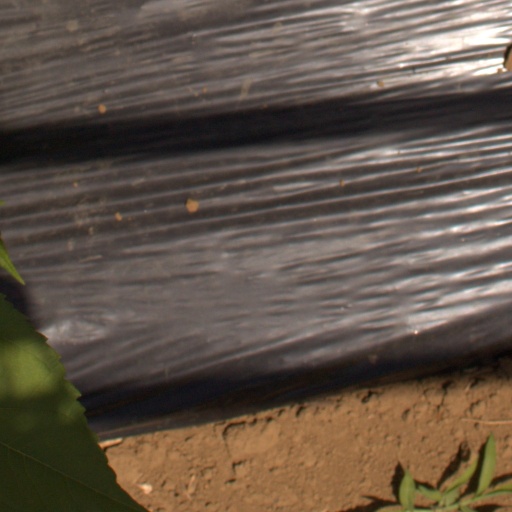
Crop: Jerusalem artichoke